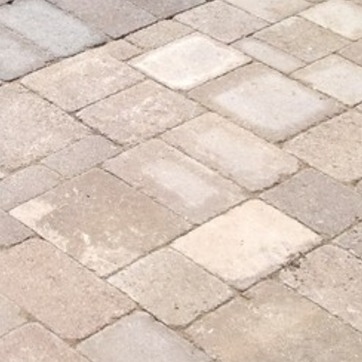
Material: brick